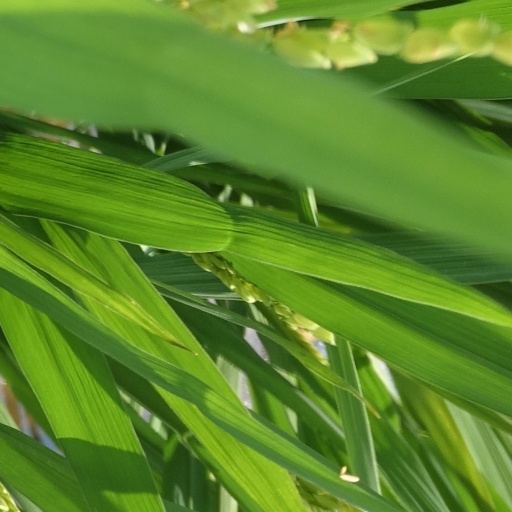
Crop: rice